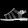
Label: Sandal